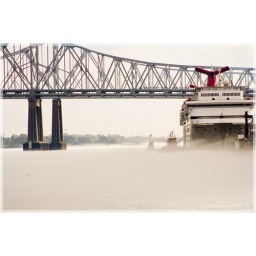
A river boat in the fog on the Mississippi.